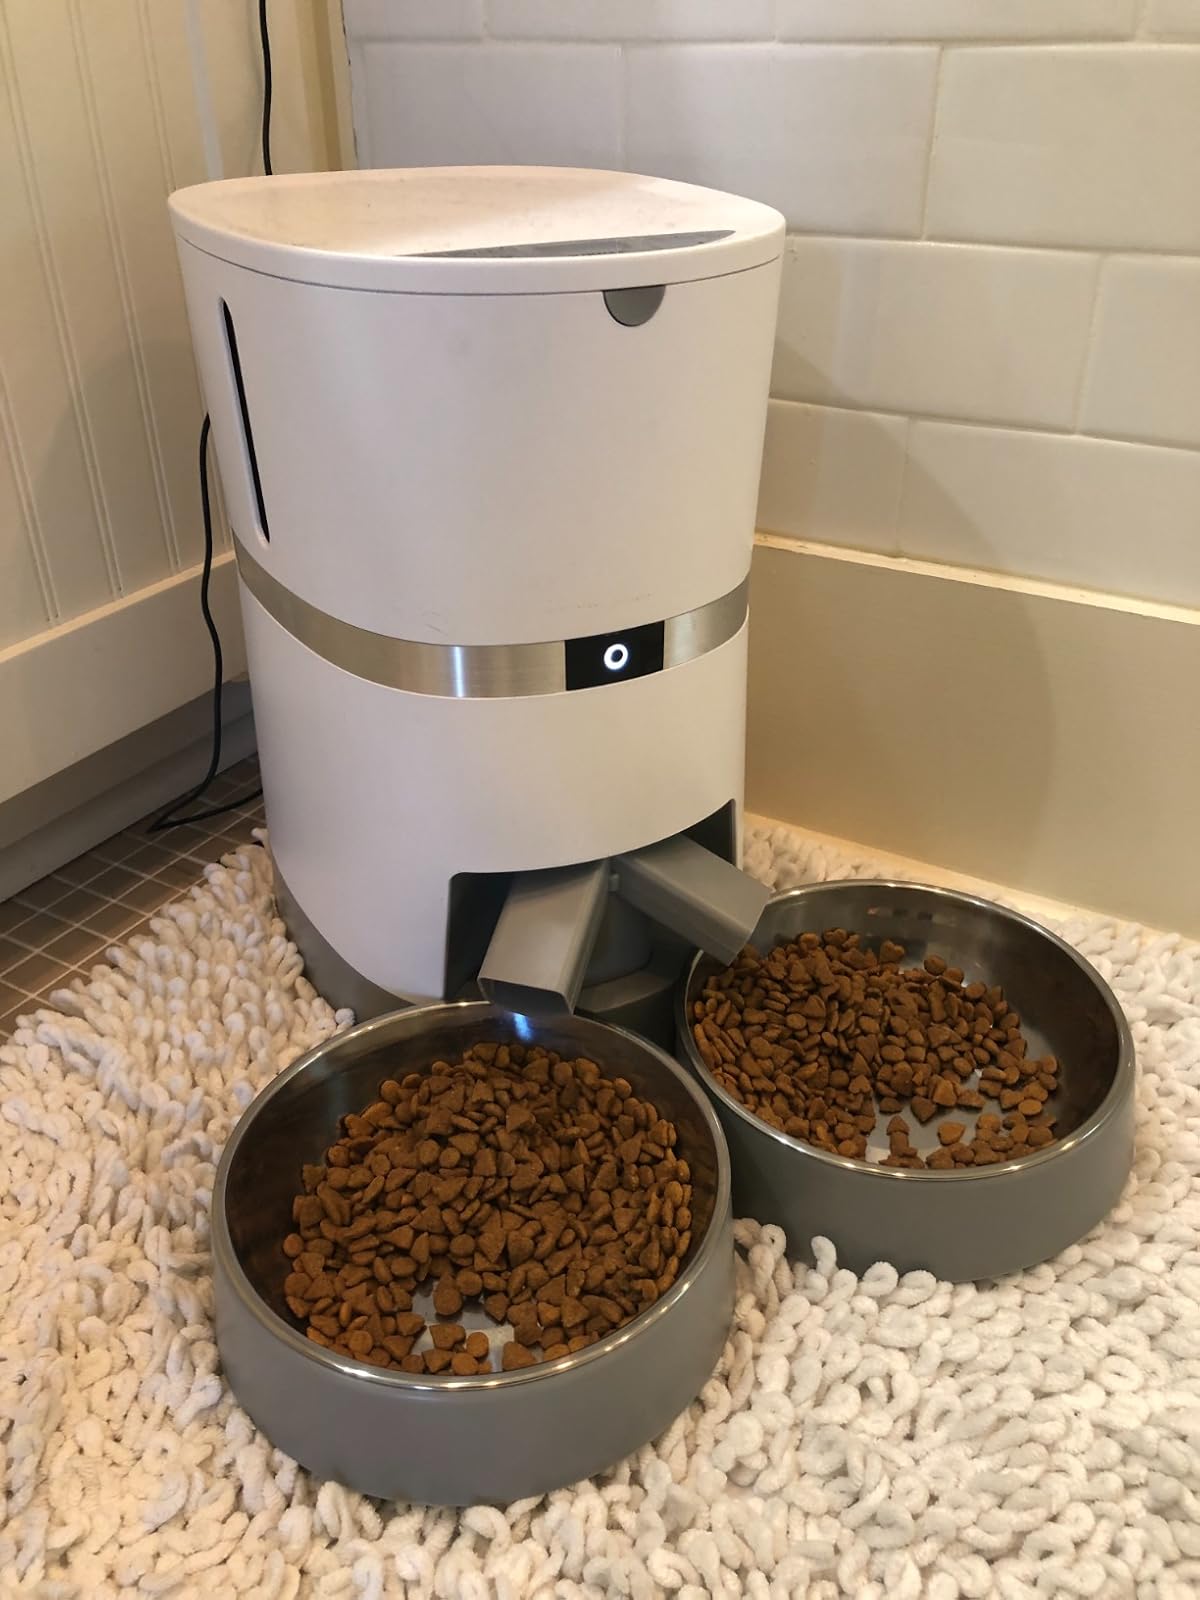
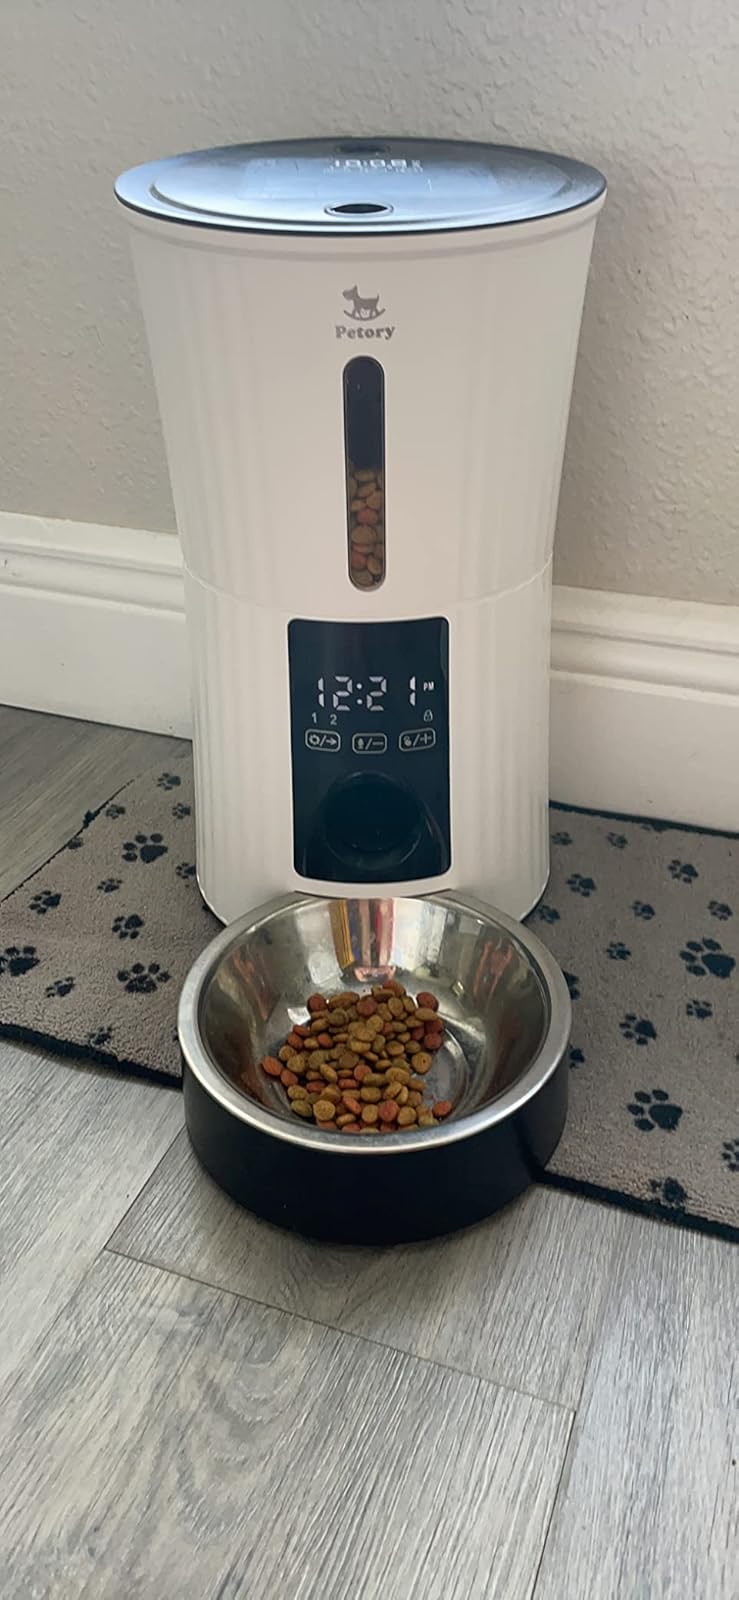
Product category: items_feeder
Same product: no